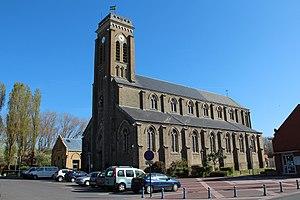
L’église Notre-Dame-des-Dunes à Bray-Dunes (département du Nord, France).
Bray-Dunes est une commune française située dans le département du Nord, en région Hauts-de-France. Elle possède la particularité d’être la commune la plus septentrionale, la plus au Nord de France, outre-mer inclus.